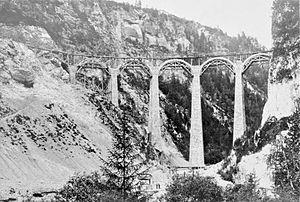
Le viaduc de Landwasser est un viaduc ferroviaire se trouvant en Suisse dans le canton des Grisons. Construit entre 1901 et 1903, il mesure 136 mètres de longueur et 65 mètres de hauteur.